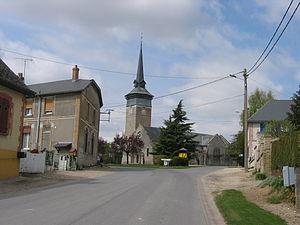
Arrivée sur l'église de Banogne - Banogne-Recouvrance Ardennes France
Banogne-Recouvrance est une commune française située dans le département des Ardennes, en région Grand Est.
Banogne est une localité de Banogne-Recouvrance et une ancienne commune française, située dans le département des Ardennes en région Grand Est.